The Black Siren

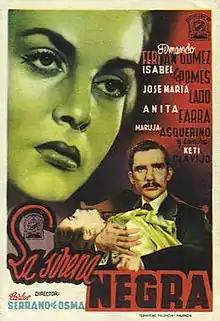

The Black Siren (Spanish: La sirena negra) is a 1947 Spanish drama film directed by Carlos Serrano de Osma and starring Fernando Fernán Gómez, Isabel de Pomés and María Asquerino. A man falls in love with a dying young woman. It was based on a novel by Emilia Pardo Bazán.